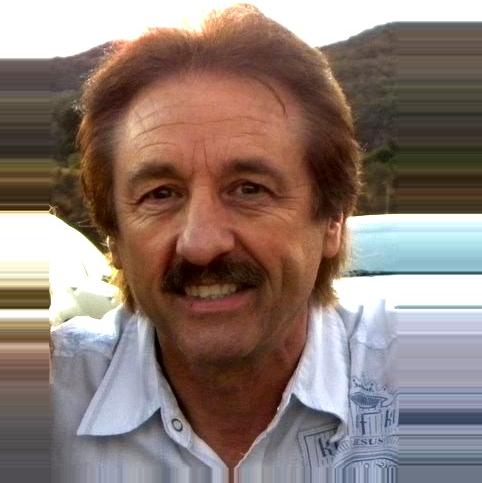
Age: 60